Question: Please indicate a possible affordance area of hit_baseball_bat that can be used for hitting
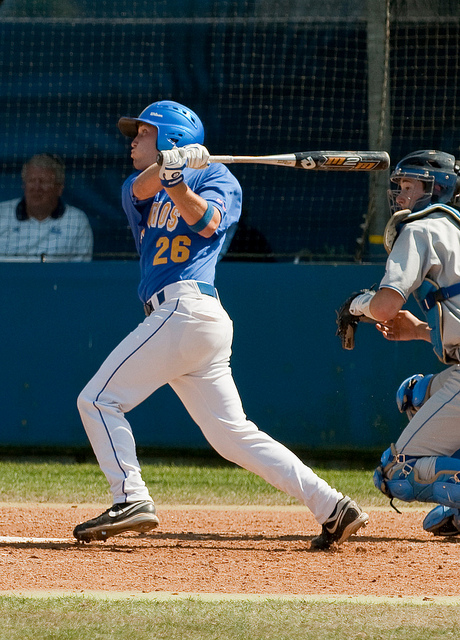
Answer: [291.47, 153.22, 381.652, 173.583]